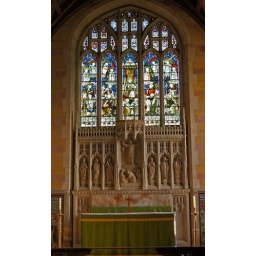
The altar and stained glass window in Wraxall church.